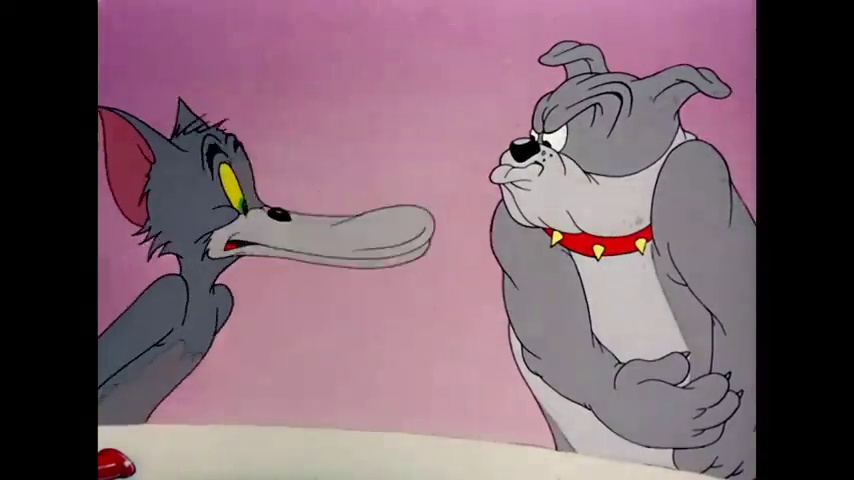
Portrait style: Cartoon Portrait